Nassau station

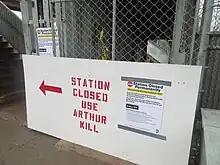
A sign barricading the entrance to the Nassau station, directing passengers to the new Arthur Kill station

The Metropolitan Transportation Authority purchased and gained control of the Staten Island Rapid Transit in 1971, and started to modernize the rail line. In 1971, the station platforms were extended to as part of the improvements program. The extensions were funded in part by the Nassau Smelting Plant. The station extension was built on timber covered with asphalt, and was located to the east of the original platforms. The stations on the line were modernized again in the 1990s, with the exception of Nassau, and the nearby Atlantic station, which also was built to serve a factory. Instead, these two stations were set to be replaced with a station in between the two at Arthur Kill Road. However, the funds required for the construction of the project were not available, pushing back the construction of the project to 2013. In the meantime, with the lack of maintenance, the platform extension deteriorated, forcing the MTA to close the platform extensions on September 2, 2010. Construction on the replacement Arthur Kill station commenced in October 2013, and after several delays was opened on January 21, 2017. Once the new station opened, Nassau closed, and in May 2017, it was demolished. The station was used by approximately 350 daily passengers prior to its closure.